1160

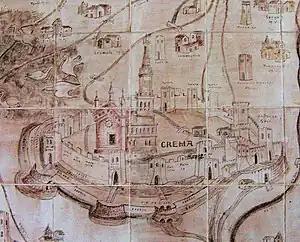
The Comune of Crema (15th century)

Year 1160 (MCLX) was a leap year starting on Friday of the Julian calendar.